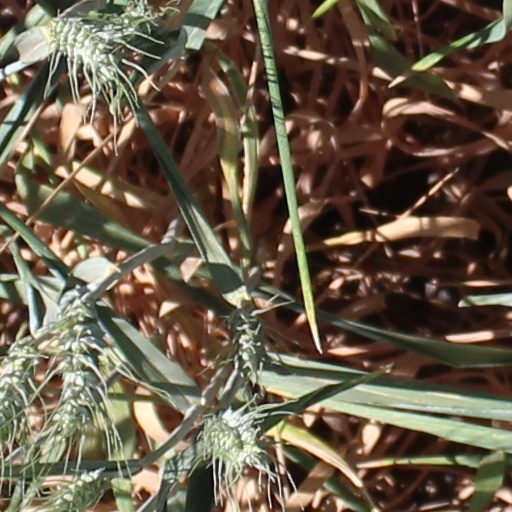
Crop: wheat